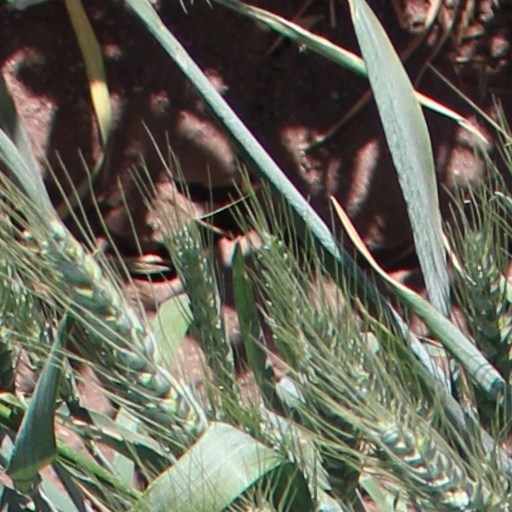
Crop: wheat